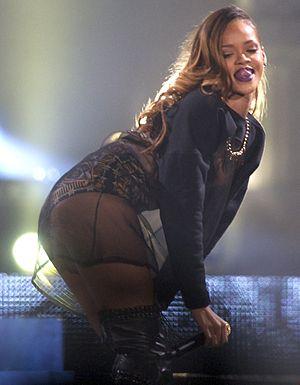
Bande de filles est un film dramatique français réalisé et écrit par Céline Sciamma, sorti en 2014.